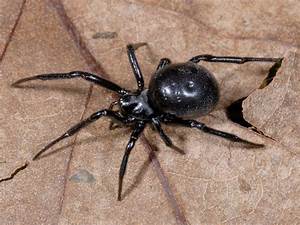
Label: ragno